Dildo

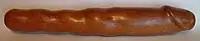
Mahogany wood dildo

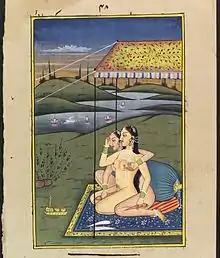
Two women embracing and using carrots as dildoes, 19th century India.

Phallus-shaped vegetables and fruits, such as bananas or zucchini or other food items, such as hot dogs or other types of sausages, have been used as dildos in a form of food play. Any object of sufficient firmness and shape can be used like a dildo.